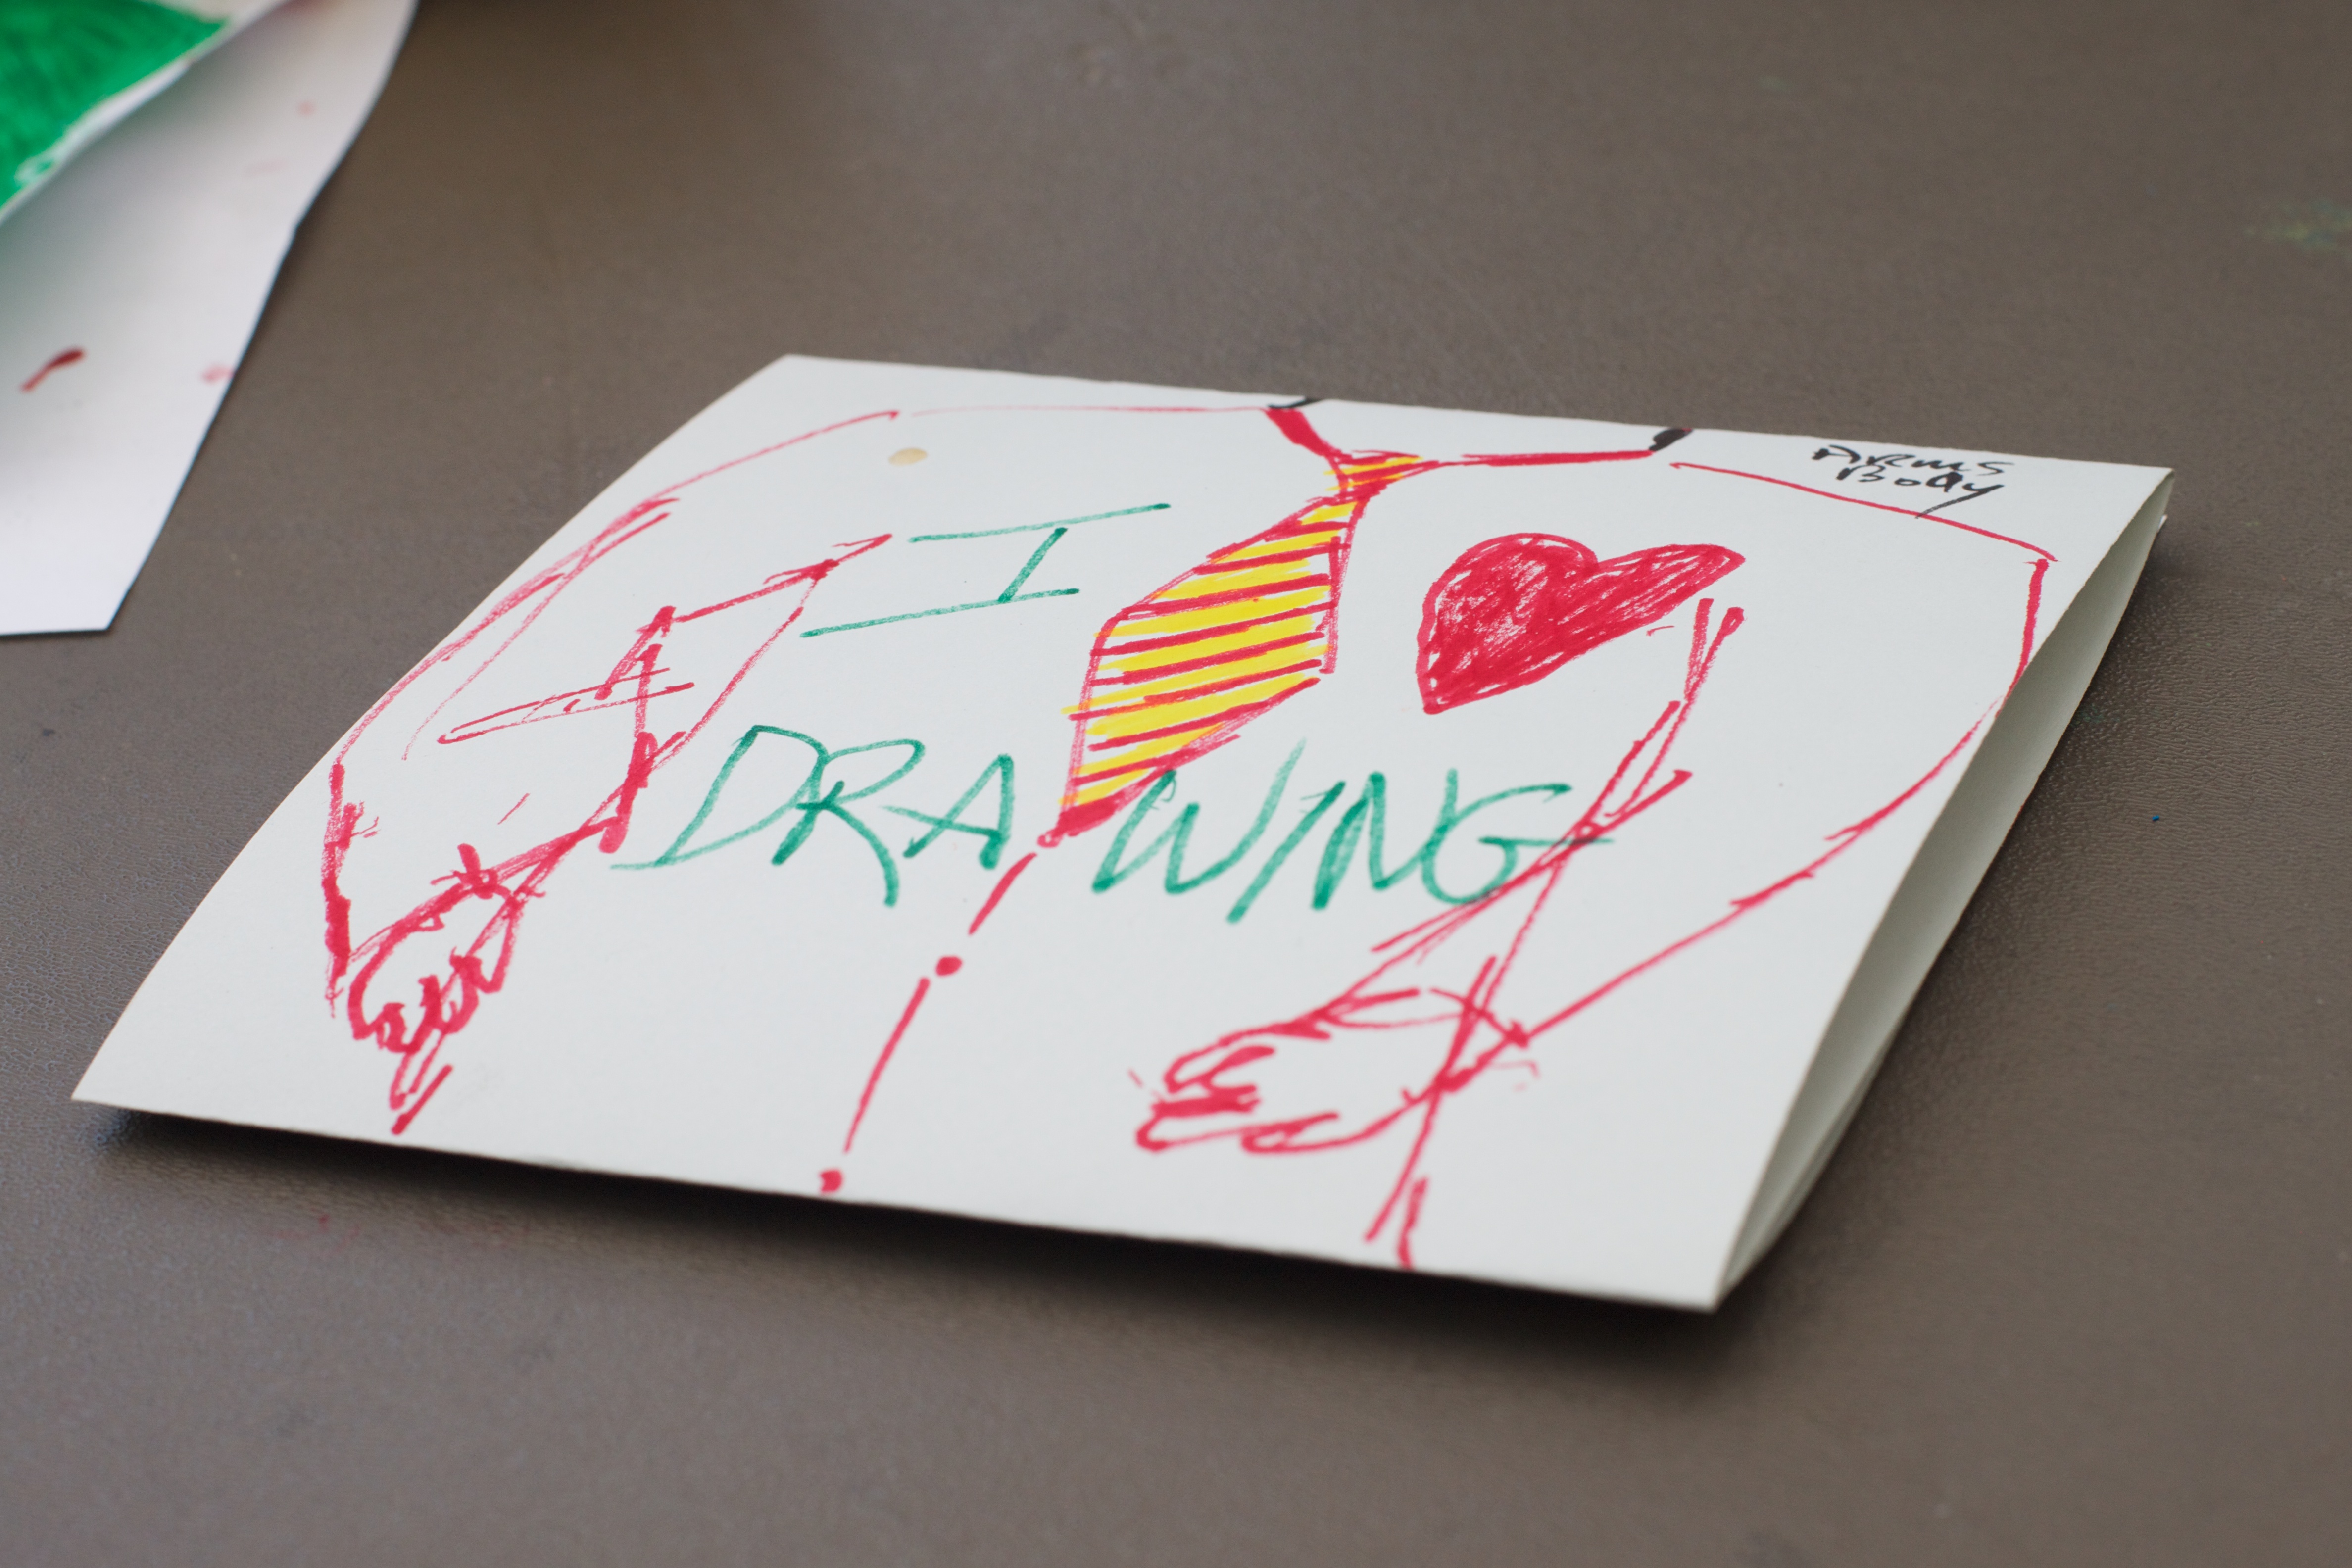
paper, brand, font, art, drawing, illustration, organ